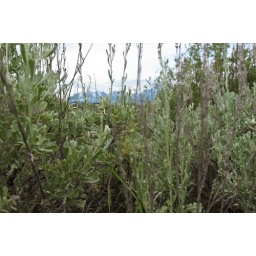
flowers and mountains in the background